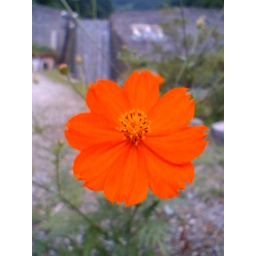
A brilliant orange flower in the fore, and a waterfall behind.